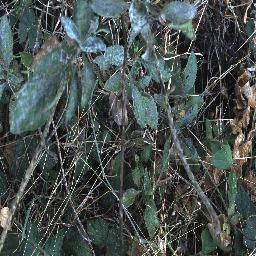
Label: snake_weed